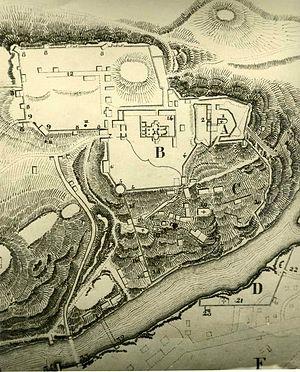
Le Moukhran ou Moukhrani est une région historique de Géorgie orientale, aujourd'hui au sein de la région de Mtskheta-Mtianeti, au nord de la ville de Mtskheta. Celle-ci est située dans les frontières historiques du Karthli et est bordée par le Mtkvari et ses deux affluents : le Ksani et l'Aragvi.